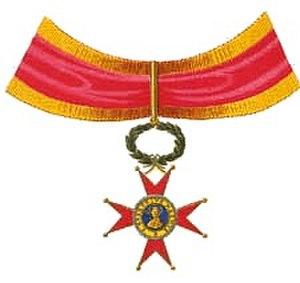
Gédéon Ouimet est un avocat, homme politique et fonctionnaire québécois. Il est député de la circonscription de Deux-Montagnes à l'Assemblée législative du Québec de 1867 à 1876. Il est procureur général du Québec de 1867 à 1873 puis il devient le 2ᵉ premier ministre du Québec de 1873 à 1874. Il est surintendant de l'Instruction publique de 1876 à 1895.